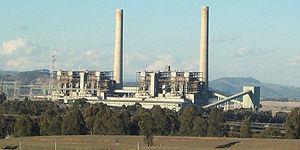
Le secteur de l'énergie en Australie joue un rôle majeur dans l'économie du pays : les exportations de produits énergétiques ont atteint 102 milliards de dollars australiens en 2017-18 ; leurs destinations principales ont été le Japon, la Chine, la Corée du Sud, l'Inde, le reste de l'Asie, l'Union européenne.
La centrale de Liddell est une centrale thermique alimentée au charbon située en Nouvelle-Galles du Sud en Australie.
L'économie de l’Australie, la douzième du monde, est une économie de marché occidentale moderne, offrant à ses citoyens un niveau de vie parmi les plus élevés de la planète. Classée 2ᵉ en 2015 pour son développement humain, l’Australie a achevé vingt-cinq années consécutives de croissance économique, évitant de peu la crise économique de 2008, notamment grâce à de bonnes politiques macroéconomiques et une demande soutenue de matières premières de la part de la Chine. L'économie a toutefois ralenti lors de la crise étant donné l'augmentation de la prudence des ménages et les mesures de reprise économique faites par le gouvernement. La dette extérieure de l'Australie était de 1,48 billions USD en 2013.